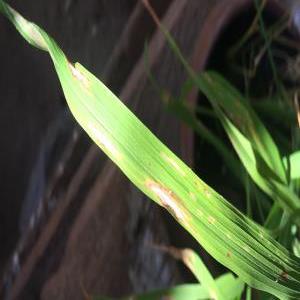
Disease: Blast